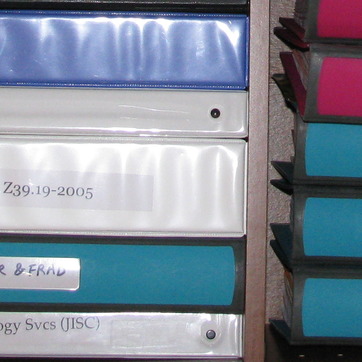
Material: plastic